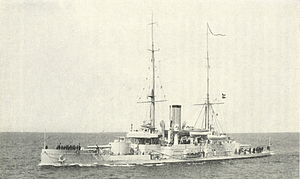
Kystpanserskib / Lande og skibe
Kystpanserskibe var krigsskibe, der var beregnet til tjeneste i kystnære farvande. Lige som de søgående panserskibe var de beskyttet af panser, men de adskilte sig ved at have lavere rækkevidde og fart. Denne prioritering betød, at man med et lille deplacement kunne få skibe med stor slagkraft og god beskyttelse. De var typisk mindre end de søgående panserskibe og havde deplacementer fra 1.000 til 8.000 tons.